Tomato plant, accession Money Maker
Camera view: bottom (45 deg); turntable rotation: 180 degrees
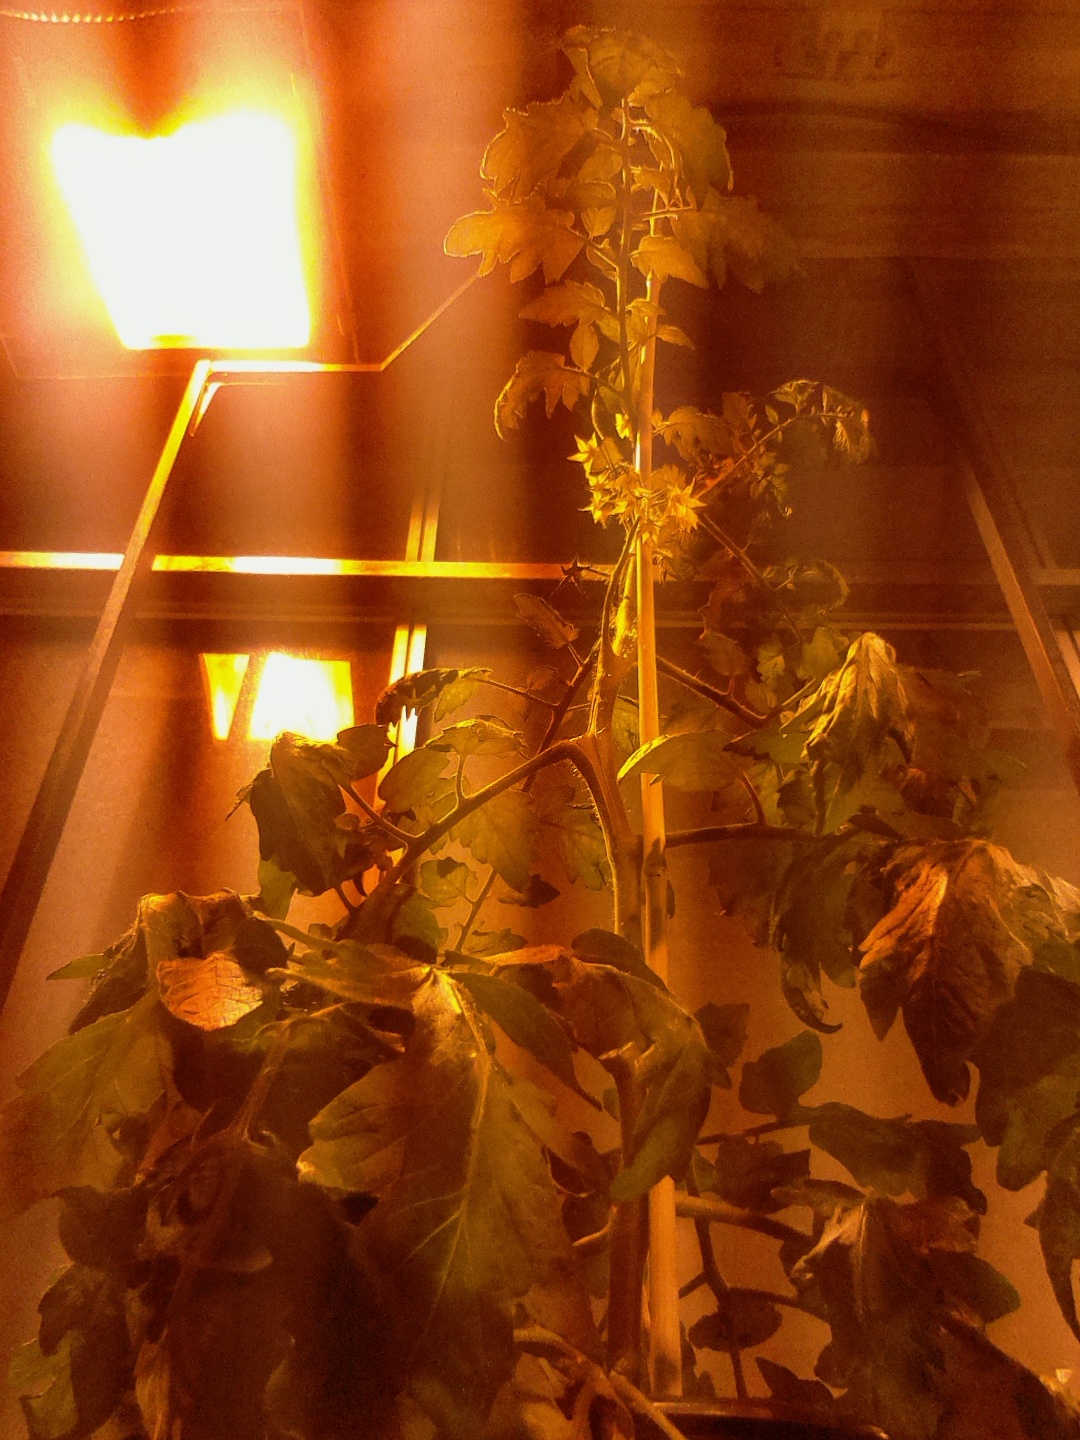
BBCH growth stage 69: End of flowering, 90%-100% of flowers open, more petals falling